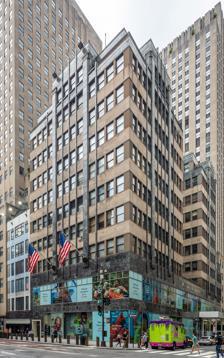
Building: 608 Fifth Avenue
Country: United States of America
Year built: 1932
Office building in Manhattan, New York 608 Fifth Avenue Alternative names Goelet Building, Swiss Center Building General information Architectural style Art Deco Location 608 Fifth Avenue , Midtown Manhattan Town or city New York City Country United States Coordinates 40°45′29″N 73°58′42″W / 40.75806°N 73.97833°W / 40.75806; -73.97833 Construction started 1930 Completed 1932 Height 132 feet 11 inches (40.51 m) Technical details Floor count 10 Design and construction Architect(s) Victor L.S. Hafner New York City Landmark Designated January 14, 1992 Reference no. 1810 Designated entity Exterior New York City Landmark Designated January 14, 1992 Reference no. 1811 Designated entity Lobby interior References Buildings of Rockefeller Center 100m 110yds 6th   Avenue 17 16 15 14 13 12 11 10 9 8 7 6 5 4 3 2 1 view talk edit Buildings and structures in Rockefeller Center: 1 1 Rockefeller Plaza 2 10 Rockefeller Plaza 3 La Maison Francaise 4 British Empire Building 5 30 Rockefeller Plaza 6 International Building 7 50 Rockefeller Plaza 8 1230 Avenue of the Americas 9 Radio City Music Hall 10 1270 Avenue of the Americas 11 75 Rockefeller Plaza 12 600 Fifth Avenue 13 608 Fifth Avenue 14 1271 Avenue of the Americas 15 1251 Avenue of the Americas 16 1221 Avenue of the Americas 17 1211 Avenue of the Americas 608 Fifth Avenue , also known as the Goelet Building or Swiss Center Building , is an office building at Fifth Avenue and West 49th Street in the Midtown Manhattan neighborhood of New York City , adjacent to Rockefeller Center . It was designed by Victor L. S. Hafner for the Goelet family , with Edward Hall Faile as structural engineer. The facade uses elements of both the Art Deco and International styles, while the lobby is designed exclusively in the Art Deco style. The building consists of a two-story base and an eight-story upper section, with a facade of green and white marble. The base includes storefronts while the upper stories contain offices. The second story is cantilevered from the bottom of the third story so the storefronts could be combined into a large department store if necessary. The building's elaborately designed lobby is divided into an entrance vestibule, an S-shaped outer lobby, and an elevator lobby. These spaces are decorated extensively with marble and aluminum, and the outer and elevator lobbies also include the Goelet family's crest. The three elevator cabs contain ornate marble and aluminum decorations. Prior to the construction of the present office building, Mary and Ogden Goelet lived in a mansion at 608 Fifth Avenue. The mansion was torn down in 1930, and Ogden's nephew Robert Walton Goelet built the office building on the site, which was finished in 1932. The structure was built while the construction of Rockefeller Center was ongoing, and its design was meant to complement that of the other buildings in Rockefeller Center. During the 1960s, the building was sold to the Korein family and was renovated. 608 Fifth Avenue was renamed the Swiss Center Building in 1966 after several Swiss companies leased space there. Both the lobby interior and the exterior were designated by the New York City Landmarks Preservation Commission as official city landmarks in 1992. The leasehold was sold to RFR Holding in 1998, and Vornado Realty Trust operated the retail space from 2013 to 2020. Site 608 Fifth Avenue is in the Midtown Manhattan neighborhood of New York City , on the southwestern corner of Fifth Avenue and 49th Street . The land lot is slightly L-shaped, covering 13,150 square feet (1,222 m 2 ). The lot measures 70 feet (21 m) on Fifth Avenue to the east and 161.6 feet (49.3 m) on 49th Street to the north. The longer leg of the "L" extends west–east along 49th Street, while a shorter leg extends north–south along the western portion of the site. 608 Fifth Avenue is one of three buildings on the western side of Fifth Avenue between 48th and 49th Streets. Directly to the south is the Childs Restaurants building at 604 Fifth Avenue. The southern side of the block, 600 Fifth Avenue , was built in 1949–1952 and was later incorporated into Rockefeller Center. Other nearby buildings include 600 Fifth Avenue to the south, 1 Rockefeller Plaza to the west, the British Empire Building to the north, the Saks Fifth Avenue flagship store to the northeast, and 597 Fifth Avenue to the southeast. Fifth Avenue between 42nd Street and Central Park South (59th Street) was relatively undeveloped through the late 19th century. In the latter half of that century, mansions and other residences were constructed along the avenue. Among these were two country mansions that Edward H. Kendall designed for brothers Robert and Ogden Goelet , within one block of each other. The brothers were part of the Goelet family , a wealthy Dutch family that had founded the Chemical Bank . Robert's estate was at 589 Fifth Avenue , near present-day 48th Street, while Ogden's estate was at 608 Fifth Avenue one block north. Architecture 608 Fifth Avenue is a ten-story building in the Art Deco style, with elements of the International Style . It was designed by Victor L. S. Hafner and built by structural engineering firm E. H. Faile & Co. The planning application to the city's Department of Buildings was submitted by Roy Clinton Morris on behalf of Edward Hall Faile, leading to occasional disputes over who was the building's architect. Hafner worked for Faile for one and a half years. Although Hafner had worked on several projects in New York City, the Goelet Building was the only such design mentioned by name in his New York Times obituary in 1947. Form and facade Entrance on Fifth Avenue The facades at the first story and the second-level mezzanine are composed of glass curtain walls . Green marble fills the spaces between each floor. From the outset, 608 Fifth Avenue was designed as a commercial structure that would maximize the rapidly rising land value of the area, with retail on the lower floors and office stories above. At the time, retail space was more profitable per square foot than office space was. The retail space required large display windows facing the street, which were extremely profitable. To maximize the surface area of these show windows, Faile designed the third and higher stories on two-story-tall columns that are recessed 5 feet (1.5 m) from the facade. An archway surrounded with green marble is placed along the western end of the 49th Street facade. A metal screen, painted bronze, is at the second story. The building has a recessed light court above the second story on 49th Street, allowing additional windows to be placed further inside the building. Faile engineered the building's columns to be strong enough to accommodate a possible conversion of the light court into additional office space. The exterior of the upper stories is made of two main types of marble. The horizontal spandrel panels between each story are made of white marble, and the vertical piers are made of green marble. On both Fifth Avenue and 49th Street, the piers divide the facade into sets of three bays , each with multiple windows. The Fifth Avenue elevation contains one set of three bays, while the 49th Street elevation includes two sets of three bays (one on either side of the light court). Most of the building is nine stories high, but the central bay of each set rises to a dormer on the tenth story. The central bays' windows are separated by four green-marble "ribs", which frame the tenth-story dormers. The tenth story and penthouse are sheathed in green marble, and the penthouse has white trim lines. Ornamentation on the exterior includes aluminum mullions on the windows and at the corners. Other decorative elements include a monogram consisting of interlocked letters "G", as well as the Goelet family crest of a swan. These elements are displayed above the second story on the Fifth Avenue elevation. The crest and monogram were hung above the original main entrance arch on Fifth Avenue, demolished in 1965, as well as the arched entryway on 49th Street. The original main entrance had a bronze door with the Goelet family's crest and reportedly cost $14,000 (equivalent to $312,644 in 2023). Interior According to the New York City Department of City Planning , 608 Fifth Avenue has 127,558 square feet (11,850.5 m 2 ) of gross floor area, with 55 units. Lobby The building's lobby was designed in a full Art Deco style, as Victor Hafner was not constrained by the need to conform the building's interior to those of nearby buildings. The lobby is reached from a doorway on the southernmost portion of the Fifth Avenue facade. Various marbles are used, including what The New York Times described as "aurora rossa, samosa golden, American pavonazzo, bleu belge, numidian red and Belgian black". The lobby is composed of three primary spaces: an entrance vestibule to the southeast, an S-shaped outer lobby, and an elevator lobby to the west. The entrance vestibule has strips of veined gray marble, running diagonally toward the room's corners. The floor is surrounded by a rectangular band of white-and-black marble. The bottoms of the entrance vestibule's walls contain red-marble baseboards . Above those are black-marble wall panels with white veining, which are placed at regular intervals. Vertical aluminum battens hold these panels in place. The ceiling is made of aluminum painted in a bronze color. Art Deco motifs, inspired by both natural and geometric patterns, are placed on the ceiling and walls. Illumination is provided by four aluminum grilles , one at each corner of the vestibule, which are decorated with curving foliate patterns. A set of three swinging silver doors leads from the vestibule to the outer lobby. The doors contain symmetrical patterned designs, with three triangles at the top of each door and stepped patterns at the bottom. The outer lobby's travertine floor is surrounded by a black marble band and a deep-red marble band. The west and east walls contain reeded dark-marble pilasters. The walls contain wide horizontal bands of beige marble with white and brown veins, interspersed with narrower bands of brown marble with yellow veins. These bands are separated by aluminum battens. Stylized motifs are cast into the aluminum cornices above each wall. Lighting fixtures are placed behind the cornices. The outer lobby has a coved plaster ceiling with aluminum-leaf decorations. Inlaid in the middle of the ceiling is a depiction of the Goelet swan, surrounded by geometric patterns. The floors, walls, and ceiling of the elevator lobby are similar to those in the outer lobby, with a floral motif at the center of the ceiling. The elevator lobby contains three openings for elevators, as well as a staircase to the floors above. Each elevator opening is recessed from the wall surface and flanked by reeded dark-marble pilasters. The soffits of the elevator openings contain indirect lighting sources, which shine onto the cast-metal doors. The elevator doors themselves are decorated with stylized leaves atop vertical bands of white and yellow metal. The centers of the doors contain octagonal medallions, which depict a gazelle and two maidens. The elevator openings and the staircase are all topped by decorative octagonal medallions made of metal. Each elevator cab has baked enamel wall panels, held in place by aluminum bands, as well as stylized aluminum motifs. Retail space The construction of Rockefeller Center made it difficult to forecast whether numerous small stores or a single large retailer would be more suitable for the site. 608 Fifth Avenue included features such as wide staircases and fire sprinklers, as well as a 17-foot-tall (5.2 m) ceiling in the rear of the first floor. This allowed the retail space to be converted into a department store easily. When the second story was built, it was cantilevered from the third-story slab instead of being supported by columns above the first floor, thus maximizing the first-floor retail space. In total, the retail space covers 44,000 square feet (4,100 m 2 ). History Ogden Goelet 's mansion at 608 Fifth Avenue, designed by E.H. Kendall By the beginning of the 20th century, most of the area's mansions had given way to office and commercial buildings. When Ogden Goelet died in 1897, his widow inherited his property at 608 Fifth Avenue, while his brother Robert became the trustee, a role later passed to Robert's son Robert Walton Goelet . In 1920, Robert Walton Goelet commissioned the construction of an art gallery at 606 Fifth Avenue, directly south of Ogden's estate. Ogden's widow Mary R. Goelet continued to live in the 608 Fifth Avenue mansion until 1926. Development By the time Mary died in February 1929, the house had been unused for three years. By then, the construction of Rockefeller Center was ongoing in the area immediately surrounding the Goelet lots. Rockefeller Center's developers allowed Robert Walton Goelet to keep the lots at 2–6 West 49th Street because the company considered his "interest and concern" to be a significant factor. However, Goelet could not yet develop the western part of his site due to an easement that a neighbor held on the land. Goelet started selling the objects in the house in December 1929, hosting four such sales. The house and adjacent art gallery were demolished in March 1930. Plans for a commercial building were filed with the New York City Department of Buildings the same month. By that May, Goelet was still deciding between two different plans for a 15-story building. Though both options included office space above a two-story retail area, only one of the options provided space for a showroom. In November 1930, the East River Savings Bank gave Goelet a $1 million mortgage for the project. The plans for the current 10-story commercial building were announced the next month. At the beginning of 1931, Fifth Avenue was experiencing high demand for storefront space, with only 12 of 224 stores being unoccupied. 608 Fifth Avenue, along with 500 Fifth Avenue and the Empire State Building , were expected to add a combined 11 stores. In June 1930, Robert Walton Goelet hosted a ceremony to give craftsmanship awards to 23 workers who were involved in the project. Early years View of the Fifth Avenue facade The building was completed by 1932 but, due to a lack of interest from large tenants, the ground-floor space was divided into smaller units. Within the area bounded by Sixth and Fifth Avenues between 48th and 51st Streets, the Goelet Building was among the few plots that was not owned outright by Rockefeller Center's developers by the end of 1932. According to contemporary photographs of 608 Fifth Avenue, the ground floor was first occupied by several small stores. These included brokers Cowan & Co., restaurant operator Susan C. Palmer, the Tecla Pearl Company, and a Manufacturers Hanover Corporation bank branch. The earliest office tenants included jewelry firm Theodore A. Kohn & Son Galleries, photography studios Underwood & Underwood, and several gem dealers. The Kohn Galleries also hosted art exhibitions in its offices. Goelet had his offices in the tenth-floor penthouse. In 1935, Robert W. Goelet bought Charles J. Coulter's house at 6 West 49th Street for $82,000, initially to preserve the Goelet Building's exposure to natural light. The next year, Goelet filed plans for a western annex on that site. E. H. Faile designed the annex, while the Starrett Corporation received the general construction contract. The four-story annex was built as an extension of the Goelet Building, with all access being through the main building, but it could also be arranged as its own structure, with provisions for the installation of separate elevators and stairs. Banks Custom Tailors leased most of the second-floor retail space in 1937, and J.S. Bache & Co. moved into a portion of the second story the same year. At the end of the decade, jewelers Rimler and Horning took a large portion of the retail space. The building's tenants in the 1940s included watch dealers Louis Manheimer & Brothers and gem importers Lieberman & Bienenfeld. After Manufacturers Hanover announced its intention to relocate its bank branch in 1941, men's store John David Inc. leased the bank's three-story former space in 1945. John David continued to occupy the building through for the next two decades. Tenants during the 1950s included the Jewelry Industry Council, wool-trade group Woolens and Worsteds of America, the Institute of Boiler and Radiator Manufacturers , and airline Avianca . Diamond dealers Eichberg Co. and the Colombian Tourist Board also leased offices in the early 1960s. The Space Design Group redesigned one of the building's offices for Pakistan International Airlines in 1962, decorating the offices with green-and-blue wall tiles sprayed with cork, as well as green-and-white onyx chips embedded in the concrete floor. The Fifth Avenue Association, a local civic group, recognized the Pakistan International Airlines office as the area's "best storefront alteration" during 1962–1963. The Korein family acquired the building and its underlying land during the 1960s. Swiss Center Building 608 Fifth Avenue became the Swiss Center Building in 1964 when fourteen Swiss -owned enterprises formed a coalition to "foster commercial, cultural, travel and financial activities identified with Switzerland". The companies signed a 17-year lease for the structure with options for a 45-year extension. Following that announcement, Robert Goelet signed a lease for space in another building, relocating from 608 Fifth Avenue. Lester Tichy was hired to redesign both the interior and exterior of the first and second floors. Former Swiss president Friedrich Wahlen dedicated the new Swiss Center on June 23, 1966, during a citywide "Swiss Week". The ground-floor tenants were replaced by offices for the Swiss National Tourist Office , Swiss Bank Corporation , and Swissair . By 1970, the Swiss Center Restaurant had opened within the building at 4 West 49th Street; the eatery was sponsored by the Swiss government. 49th Street facade In the early 1980s, the New York City Landmarks Preservation Commission (LPC) and the American Society of Interior Designers examined the Swiss Center Building's lobby as part of a citywide survey of historic interiors. A volunteer for the survey described the lobby as "one of the richest Art Deco spaces anywhere". The LPC first considered the building and its lobby for New York City landmark status in 1983. The building's then-owner Sarah Korein objected, as she wanted to expand the building by several stories once the Swiss Center's lease expired in 1996. Despite this, 608 Fifth Avenue and its interior were designated as official city landmarks in 1992; the LPC noted in its reports that "the owner and long-term lessee are not opposed to the designation". Jewelry retailer Mikimoto occupied a large retail space on the ground floor until 1995. Two years later, Garrison & Siegel renovated the lower floors to their original design. RFR and Vornado operation The leasehold was sold to RFR Holding , a company held by German investors, in 1998 for about $22 million, though Korein retained ownership of the land. Aby Rosen of RFR planned to renovate the building for $1.5 million. Although the building was fully occupied, Rosen wished to seek higher rents; at the time, average rents at 608 Fifth Avenue were around $45 per square foot ($480/m 2 ), compared with $55 per square foot ($590/m 2 ) for similar Midtown buildings. Switzerland Tourism continued to operate an office in the building, as did confectionery Minamoto Kitchoan. Clothing company Lacoste opened a store at 608 Fifth Avenue in 2003, and Japanese jeweler Niwaka opened a store in 2006. Lacoste expanded its store into the Niwaka space in 2011. This was part of a southward expansion of retail on Fifth Avenue in the early 2010s. Vornado Realty Trust assumed RFR's mortgage in 2013 and paid $8.5 million that RFR owed on the mortgage. At that point, the Korein family still owned the land under 608 Fifth Avenue. The next year, clothing retailer Topshop announced that it would lease the retail space for $15 million, replacing the Lacoste store. Topshop sought to sublease its space by 2018, and the store there closed in 2020 because Topshop went bankrupt. In June 2020, Vornado gave up its lease on the building. The deal generated $70 million for Vornado, which at the time was experiencing financial losses due to the COVID-19 pandemic in New York City . By 2021, the empty storefront was being used to advertise HBO Max 's release of the film No Sudden Move ; it also hosted New York Fashion Week the same year. Fashion retailer Aritzia leased a 33,000-square-foot (3,100 m 2 ) storefront at the building in mid-2022. Reception Robert Goelet felt that "the building had to be one of beauty and of durability in addition to being modern". Christopher Gray , writing for The New York Times in 1990, referred to 608 Fifth Avenue as "one giant Art Moderne cigarette case of marble". Joseph Giovannini, another Times writer, listed 608 Fifth Avenue's lobby in 1984 as part of a walking tour of the "city's best lobbies". The New Yorker architectural critic Lewis Mumford sarcastically described 608 Fifth Avenue as "an excellent period reproduction—Modernique, 1925", regarding it as little more than a parody of the earlier Childs Restaurant building. Robert A. M. Stern , in his book New York 1930 , called the building "a luxuriously detailed but bastardized interpretation of the International Style". In 2017, architectural historian Anthony W. Robins wrote that the Goelet Building's lobby was "one of New York's best-kept Deco secrets". See also Architecture portal New York City portal Art Deco architecture of New York City List of New York City Designated Landmarks in Manhattan from 14th to 59th Streets References